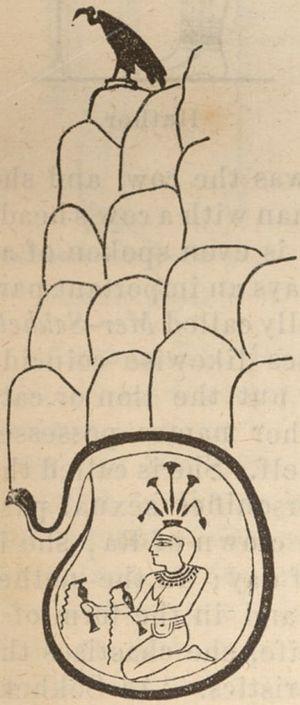
Les Mystères d'Osiris sont des festivités religieuses célébrées en Égypte antique en commémoration du meurtre et de la régénération d'Osiris. Le déroulement des cérémonies est attesté par des sources écrites variées, mais le document majeur est le Rituel des mystères d'Osiris au mois de Khoiak, une compilation de textes du Moyen Empire gravés durant la période ptolémaïque dans une chapelle haute du temple de Dendérah. Dans la religion égyptienne, sacré et secret sont intimement liés. De ce fait, les pratiques rituelles sont hors d'atteinte des profanes, car réservées aux prêtres, seuls habilités à pénétrer dans les sanctuaires divins. Le mystère théologique le plus insondable, le plus empreint de précautions solennelles, est la dépouille d'Osiris. D'après le mythe osirien, cette momie est conservée au plus profond de la Douât, le monde souterrain des morts. Chaque nuit, durant son voyage nocturne, Rê le dieu solaire vient s'y régénérer en s'unissant momentanément à Osiris sous la forme d'une âme unique.